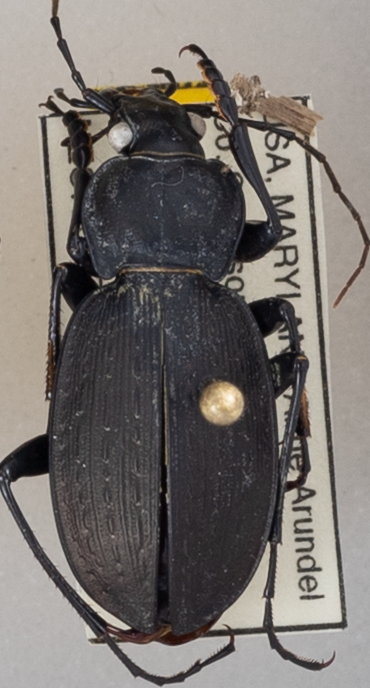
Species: Carabus vinctus
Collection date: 2019-07-11 04:00:00
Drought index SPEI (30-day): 0.966
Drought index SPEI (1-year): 2.09
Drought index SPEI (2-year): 1.85